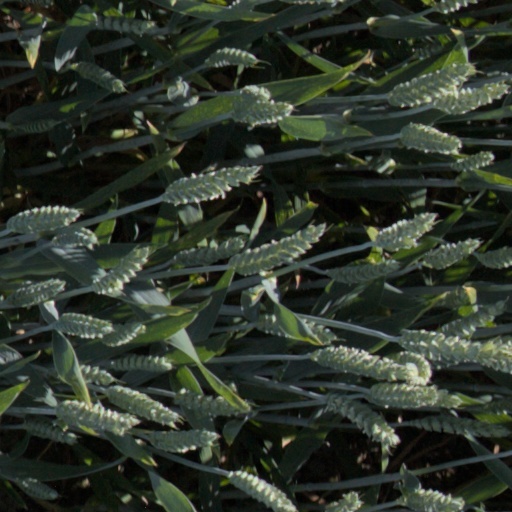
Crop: wheat